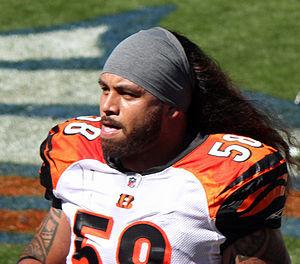
Rey Maualuga, né le 20 janvier 1987 à Fort Sill, est un joueur américain de football américain évoluant au poste de linebacker.